Leviathan gas field

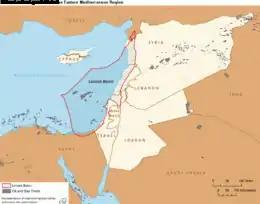
Boundaries of the Levant Basin, or Levantine Basin (US EIA)

The potential for a natural gas prospect at the Leviathan site was identified by geologist Eitan Aizenberg, co-founder of the small Israeli oil exploration company Ratio. To assist with exploring the prospect Ratio enlisted the cooperation of another Israeli firm, Delek, who then brought in Texas-based Noble Energy to the venture – with whom it had previously developed the small Mari-B offshore gas field in southern Israel under the Yam Tethys partnership.